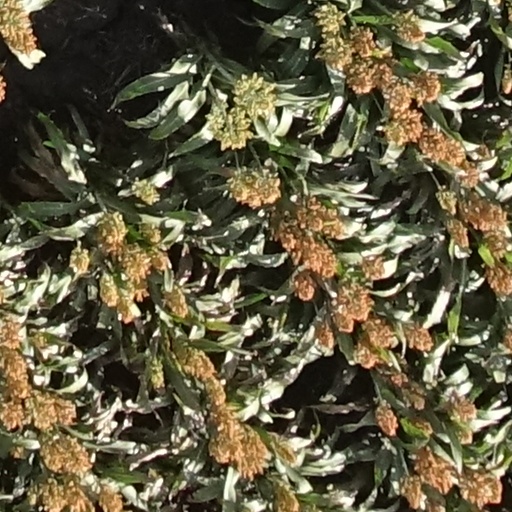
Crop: sorghum